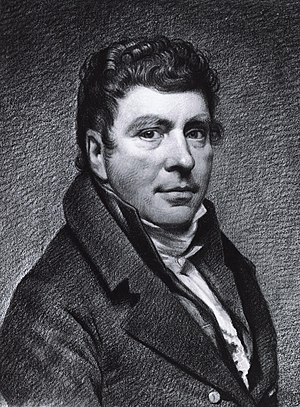
Willem Bartel van der Kooi / Liv og gerning
Selvportræt
Willem Bartel van der Kooi var en frisisk portrætmaler.